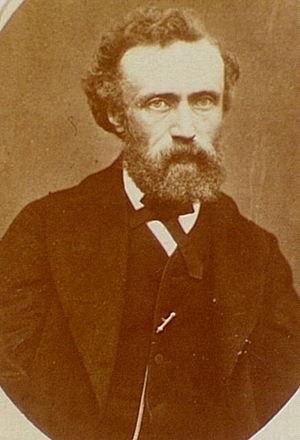
Pierre Ulysse Parent, né à Paris le 18 avril 1828 et mort à Veulettes-sur-Mer le 18 août 1880, est un peintre et illustrateur français. Il fut une personnalité de la Commune de Paris.